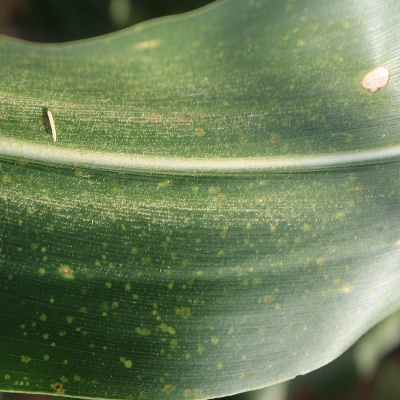
Label: Corn_(Maize)___Leaf_Spot